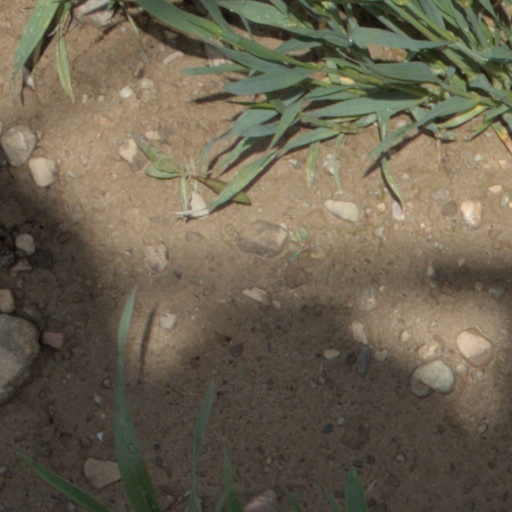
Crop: wheat